Susana López Charretón

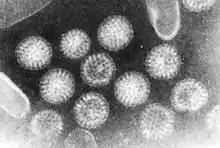
electron microscopy image of rotavirus

From 2000 to 2010, she was a Howard Hughes Medical Institute International Research Scholar.